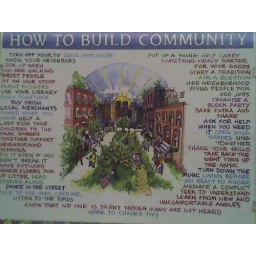
Some good advice from a sign in the bathroom at Gayle's bakery Santa Cruz.